Reading Abbey Girls' School

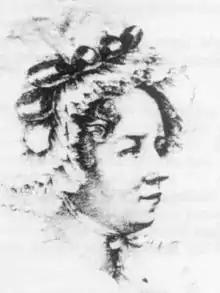
Mary Martha Sherwood

Reading Abbey Girls' School, also known as Reading Ladies’ Boarding School, was an educational establishment in Reading, Berkshire open from at least 1755 until 1794. Many of its pupils went on to make a mark on English culture and society, particularly as writers. Most famous is Jane Austen, who used the school as a model of "a real, honest, old-fashioned Boarding-school".